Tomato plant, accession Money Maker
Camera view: vertical (180 deg); turntable rotation: 240 degrees
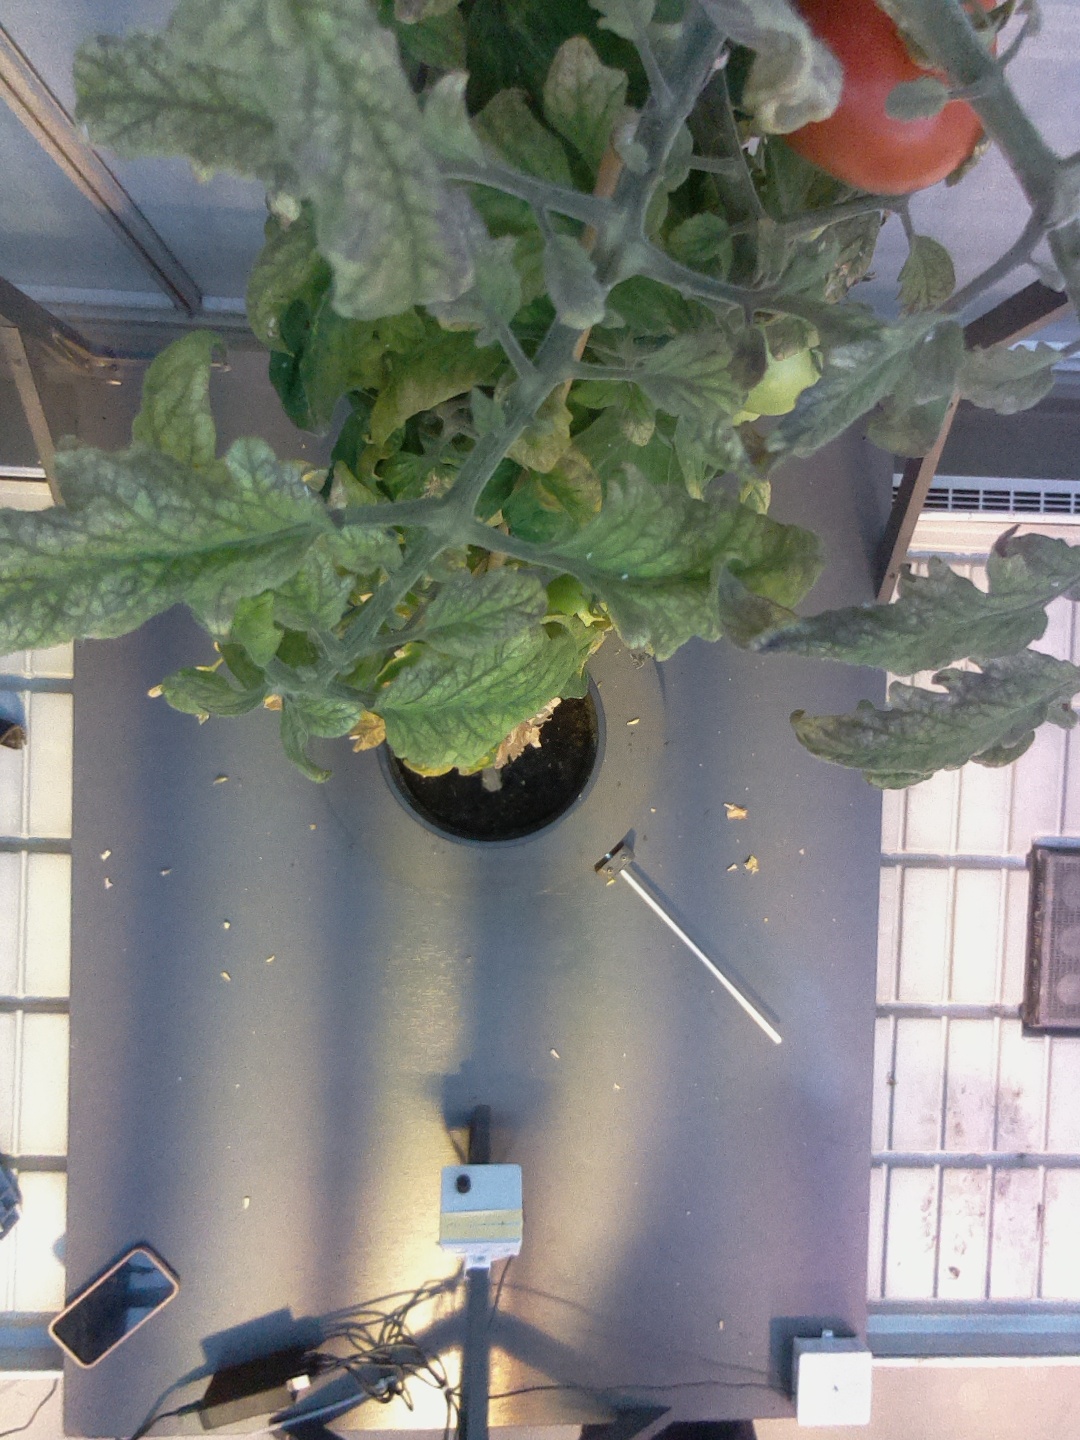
BBCH growth stage 82: 20%-30% of fruits show typical fully ripe color